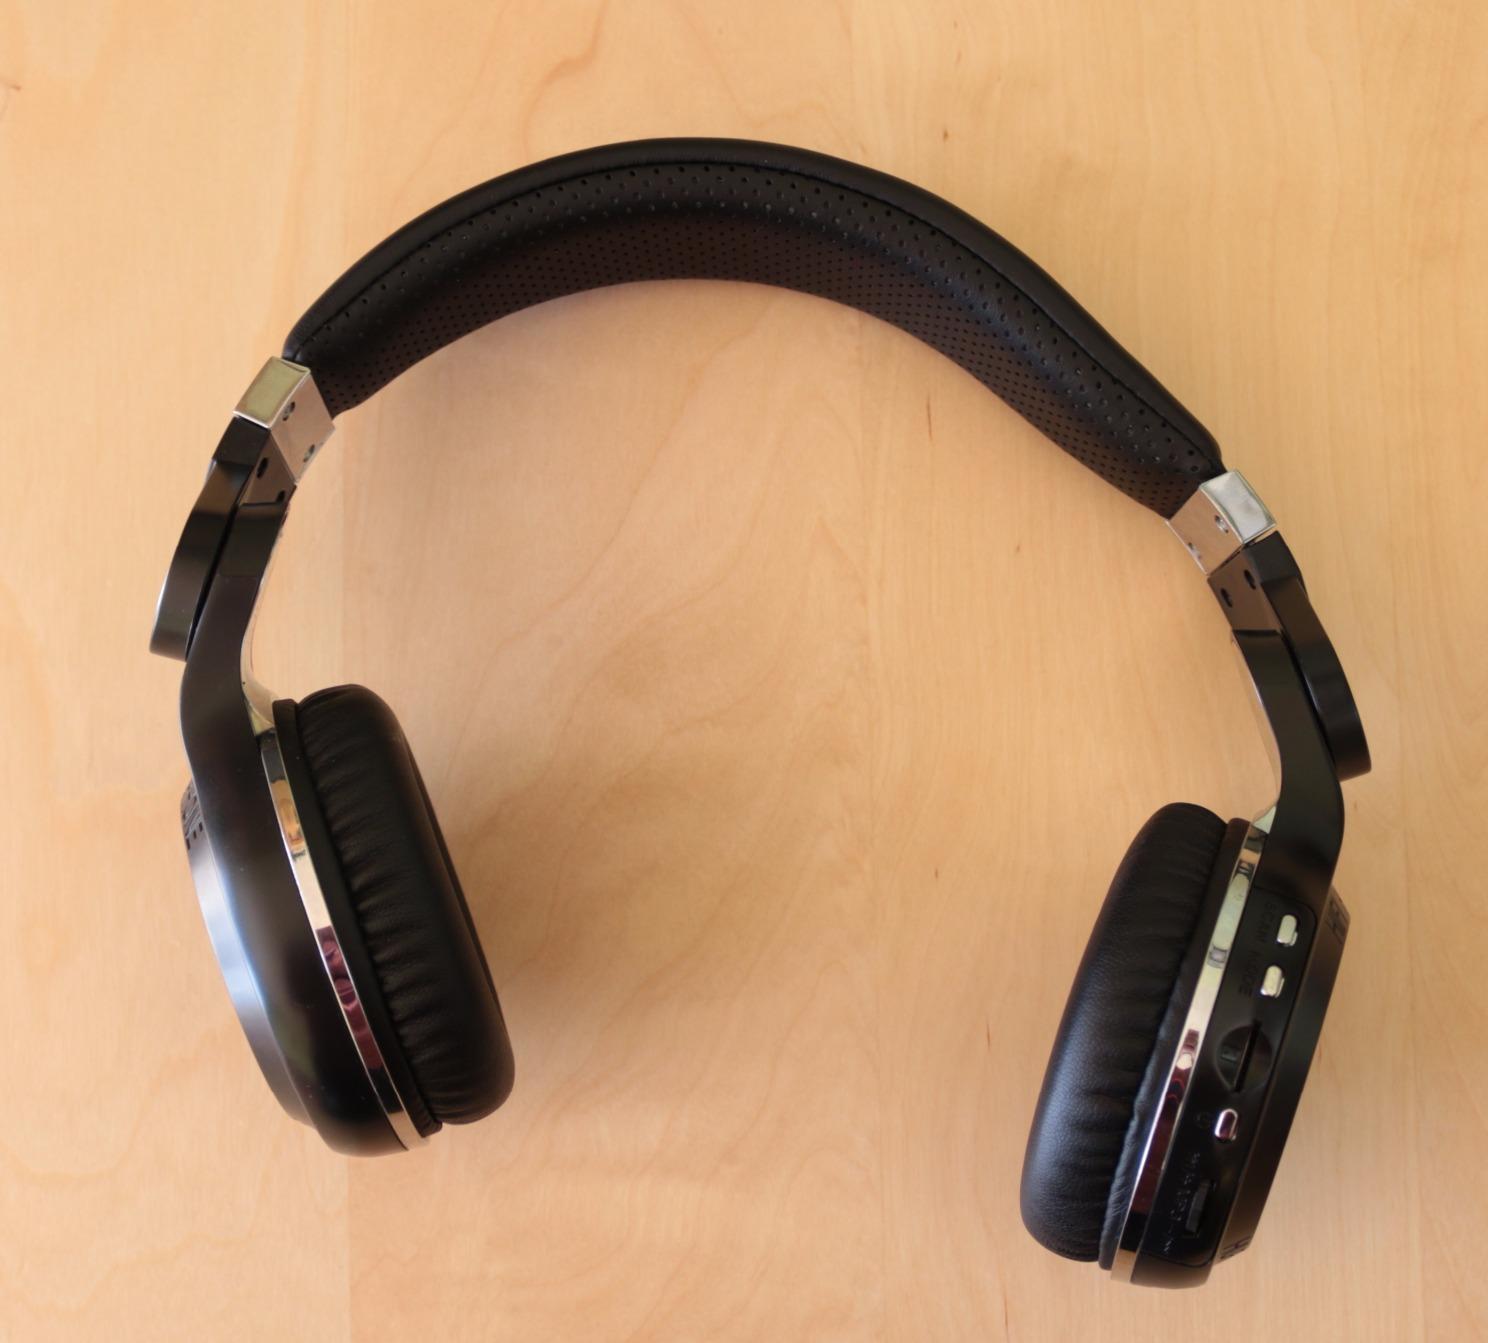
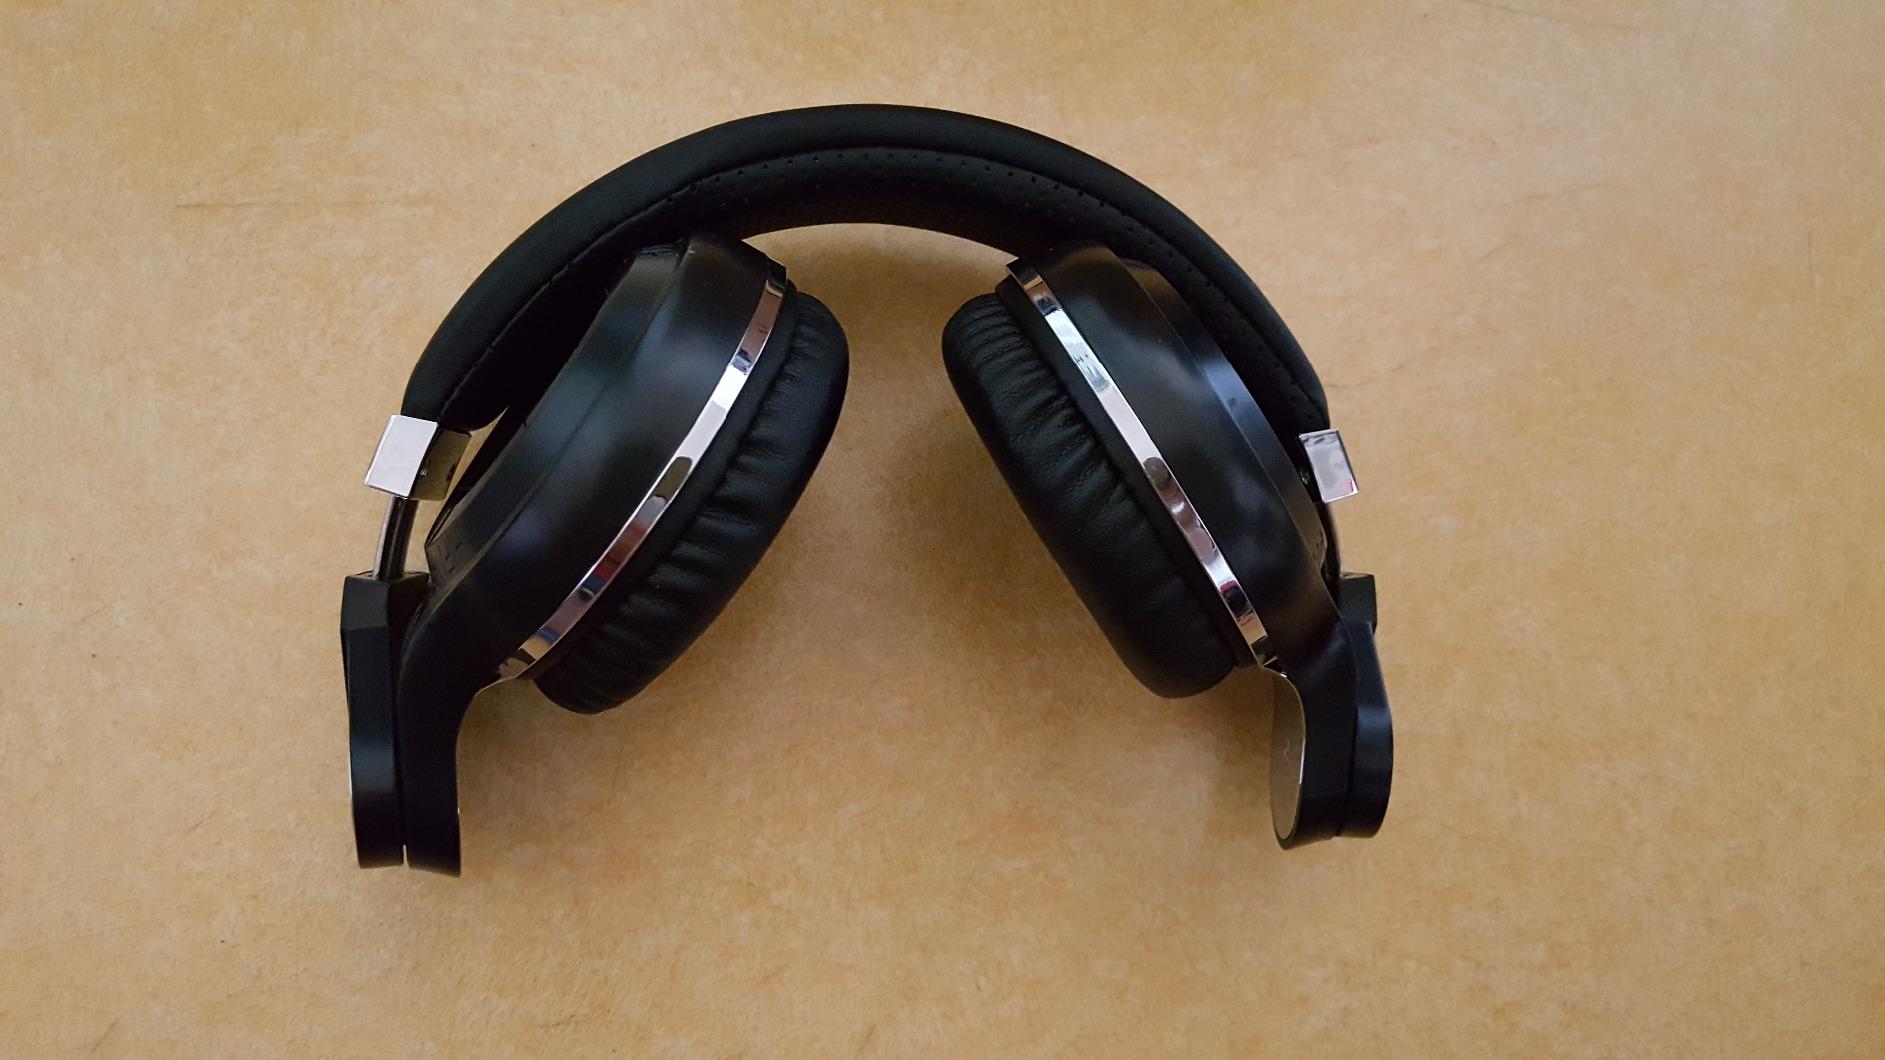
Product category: headphones
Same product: no